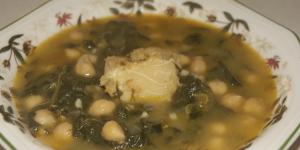
bacalao con garbanzos y espinacas congeladas